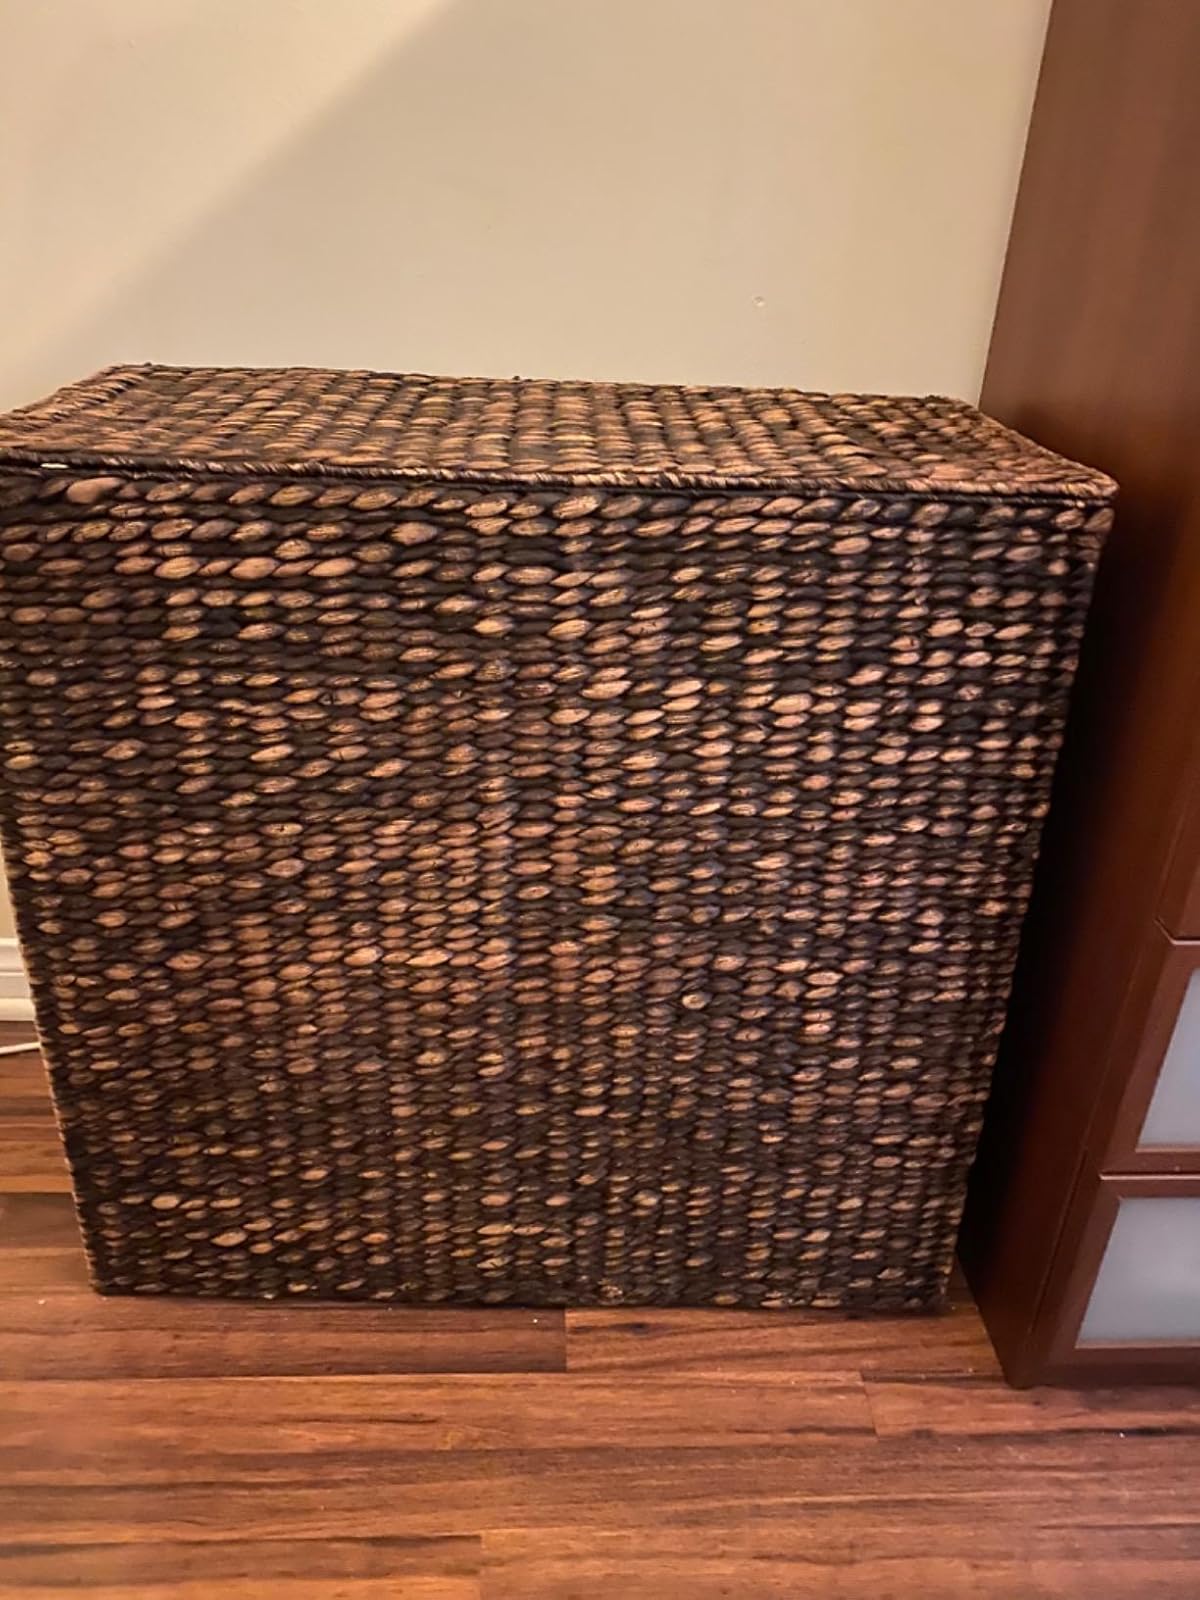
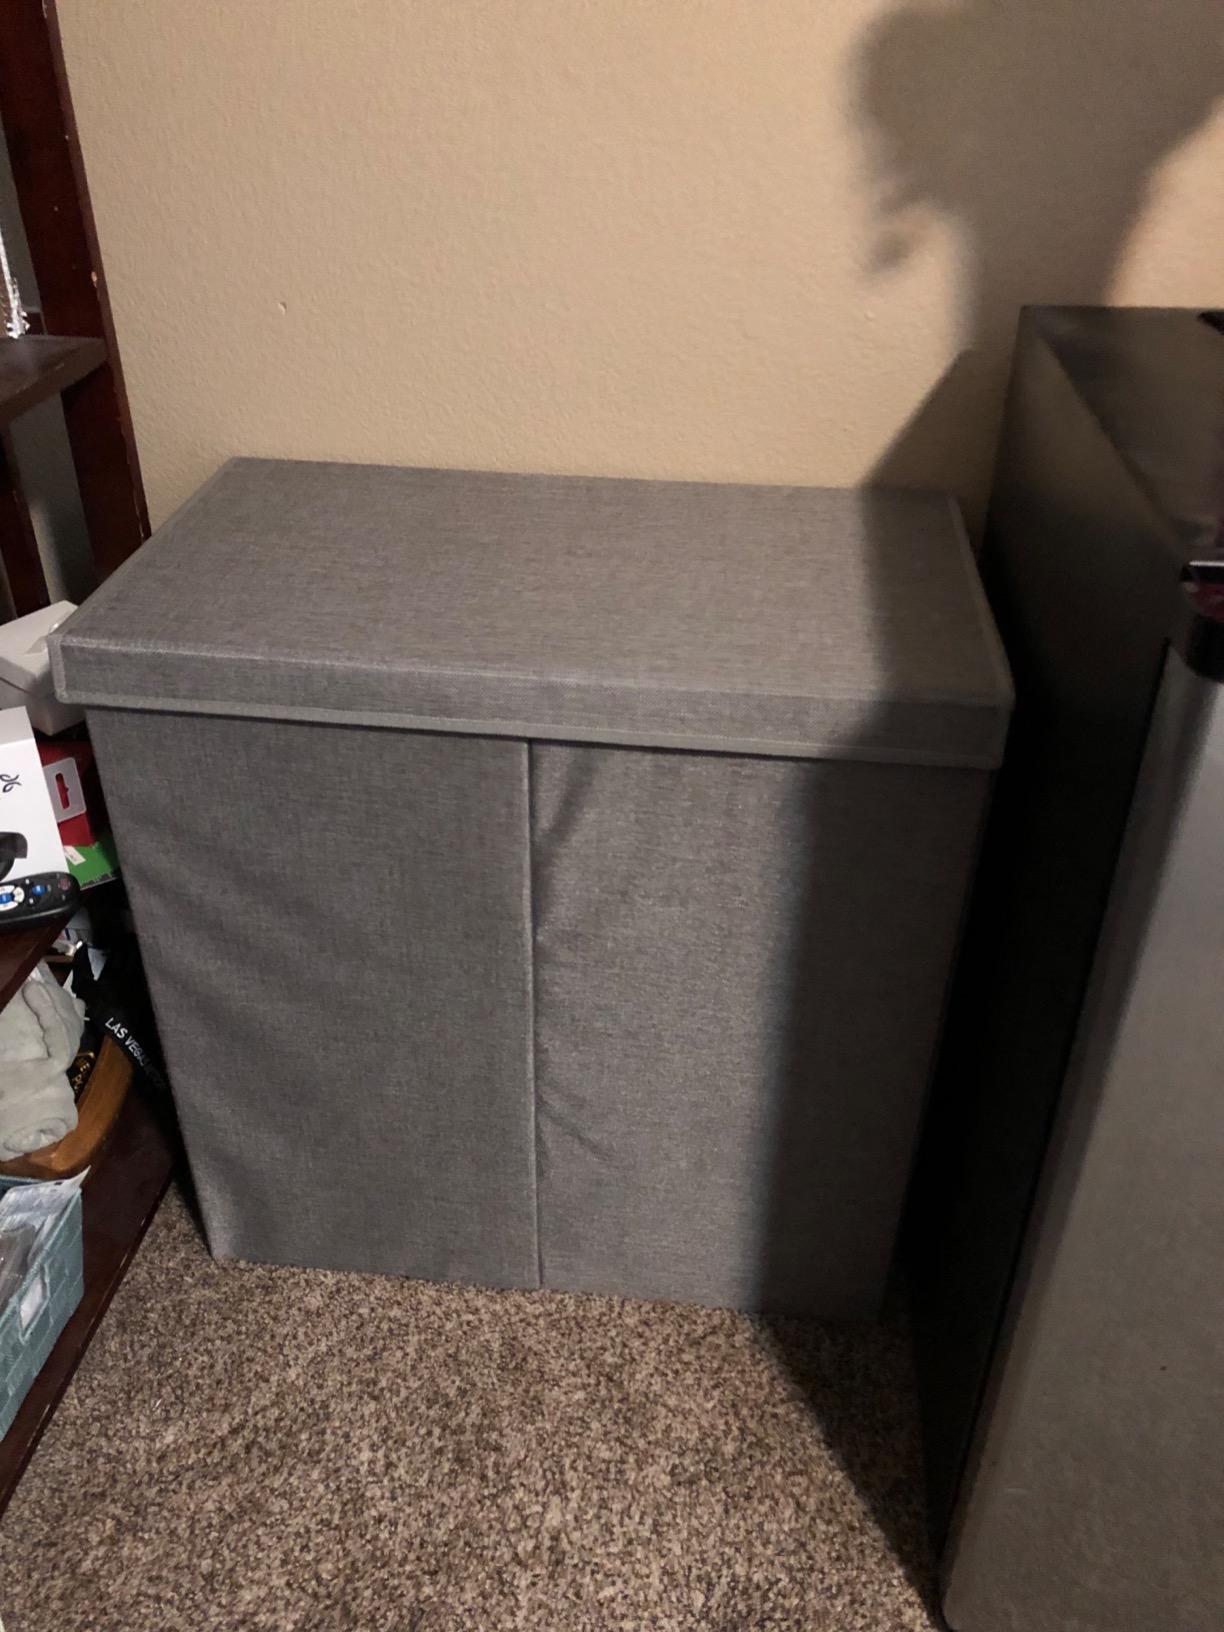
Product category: items_hamper
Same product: no